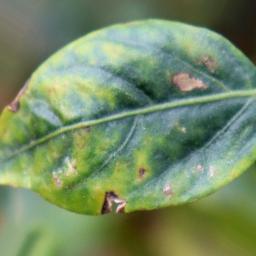
Label: nutritional